Paul Schrader

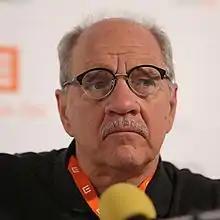
Schrader at the Karlovy Vary International Film Festival 2009

In 2002, he directed the well received biopic "Auto Focus", based on the life and murder of "Hogan's Heroes" actor Bob Crane. In 2003, Schrader made entertainment headlines after being fired from "The Exorcist: Dominion", a prequel film to the horror classic "The Exorcist" from 1973. The film's production companies Morgan Creek Productions and Warner Bros. Pictures intensely disliked the film Schrader had made. Director Renny Harlin was hired to re-shoot nearly the entire movie, which was released as "" on August 20, 2004, to disastrously negative reviews and embarrassing box office receipts. Warner Bros. and Morgan Creek put over $80 million into the endeavor, and Harlin's film only made back $41 million domestically. Schrader's version of the film eventually premiered at the Brussels International Festival of Fantastic Film on March 18, 2005, as "Exorcist: The Original Prequel". Due to extreme interest in Schrader's version from critics and cinephiles alike, Warner Bros. agreed to give the film a limited theatrical release later that year under the title "". The film was only shown on 110 screens around the United States and made just $251,000. The critics liked Schrader's version much better than Harlin's. However, Schrader's film ultimately met with a generally negative reaction.